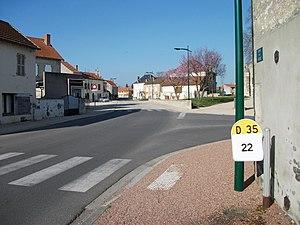
Avenue de la Mairie (route départementale 35) à Saint-Bonnet-de-Rochefort (Allier) [10469]
Saint-Bonnet-de-Rochefort est une commune française située dans le département de l'Allier, en région Auvergne-Rhône-Alpes.